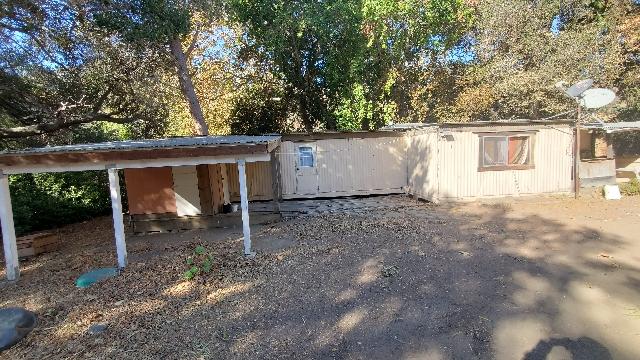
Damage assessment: no_damage